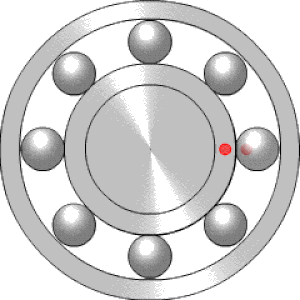
Kugleleje
Animation af kuglelejes funktion
Et kugleleje er et leje, hvor et antal kugler ruller mellem en ydre og en indre ring. Derved bliver friktionen mindre end fx i et glideleje. Kuglerne løber i spor i ringene. Derved kan kuglelejet optage kræfter både i akslens retning og vinkelret på denne.